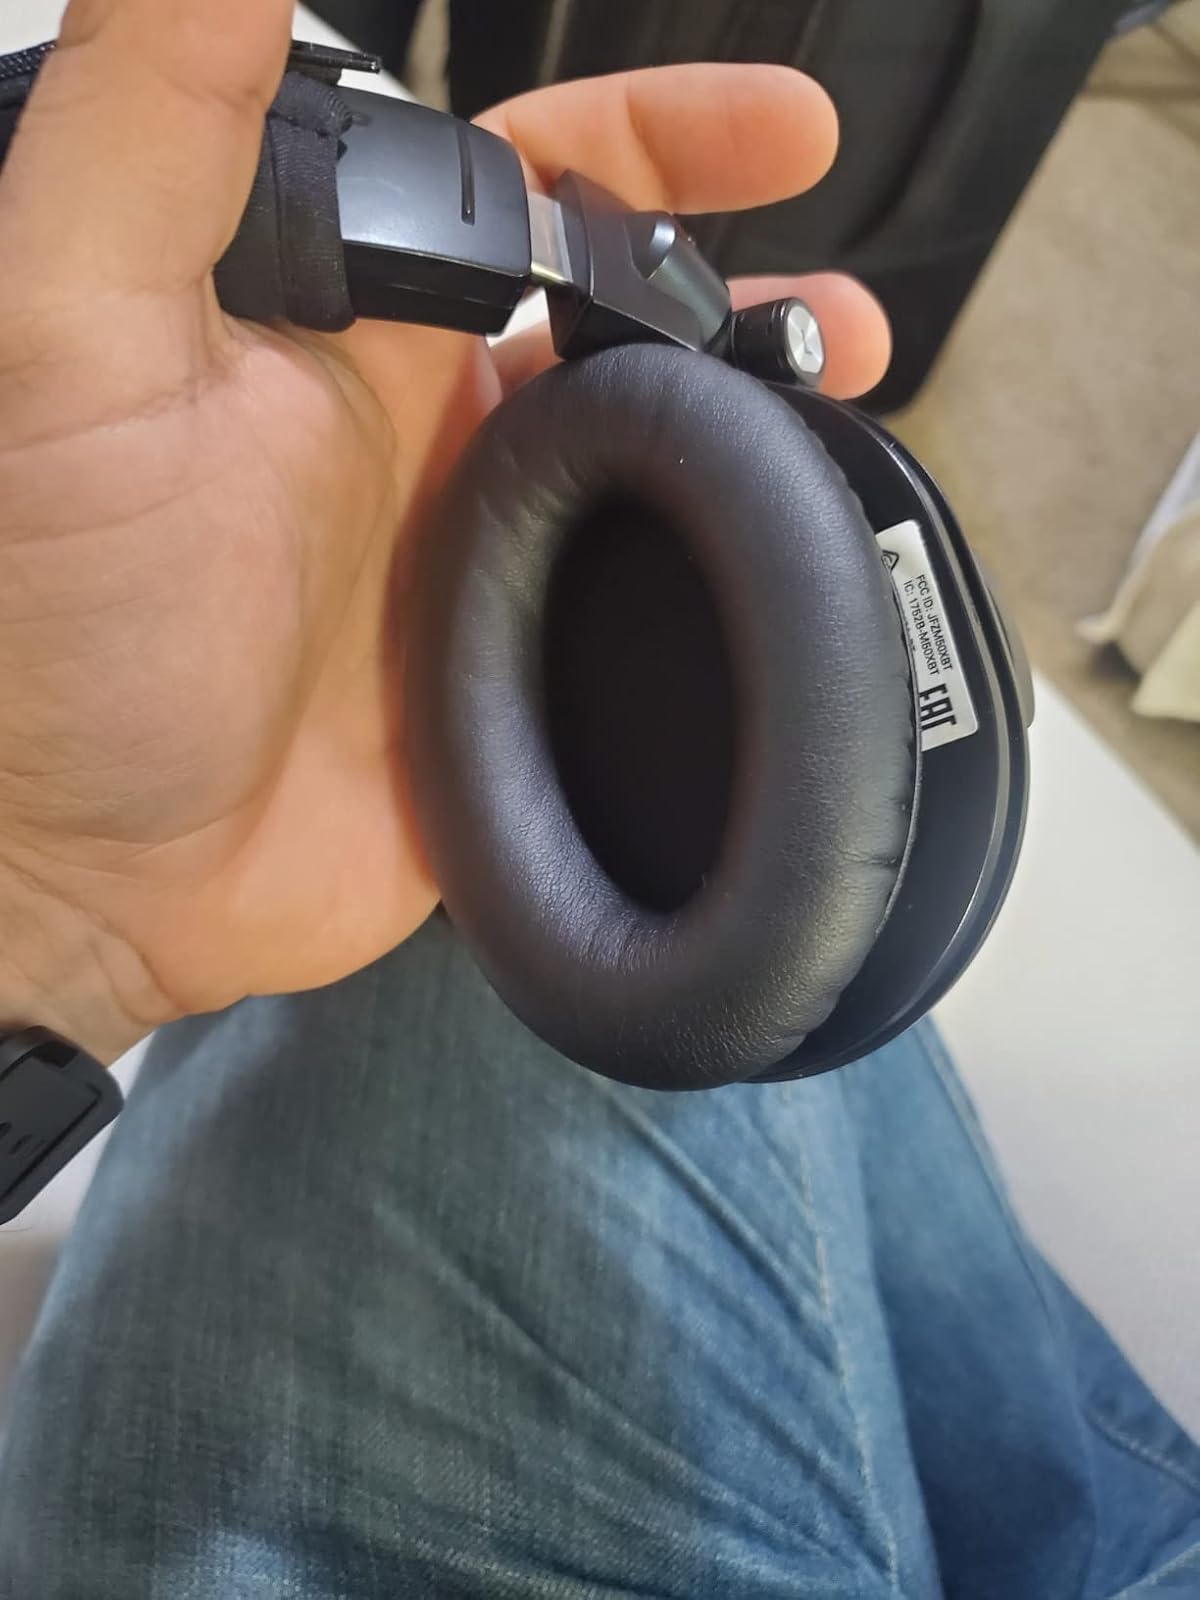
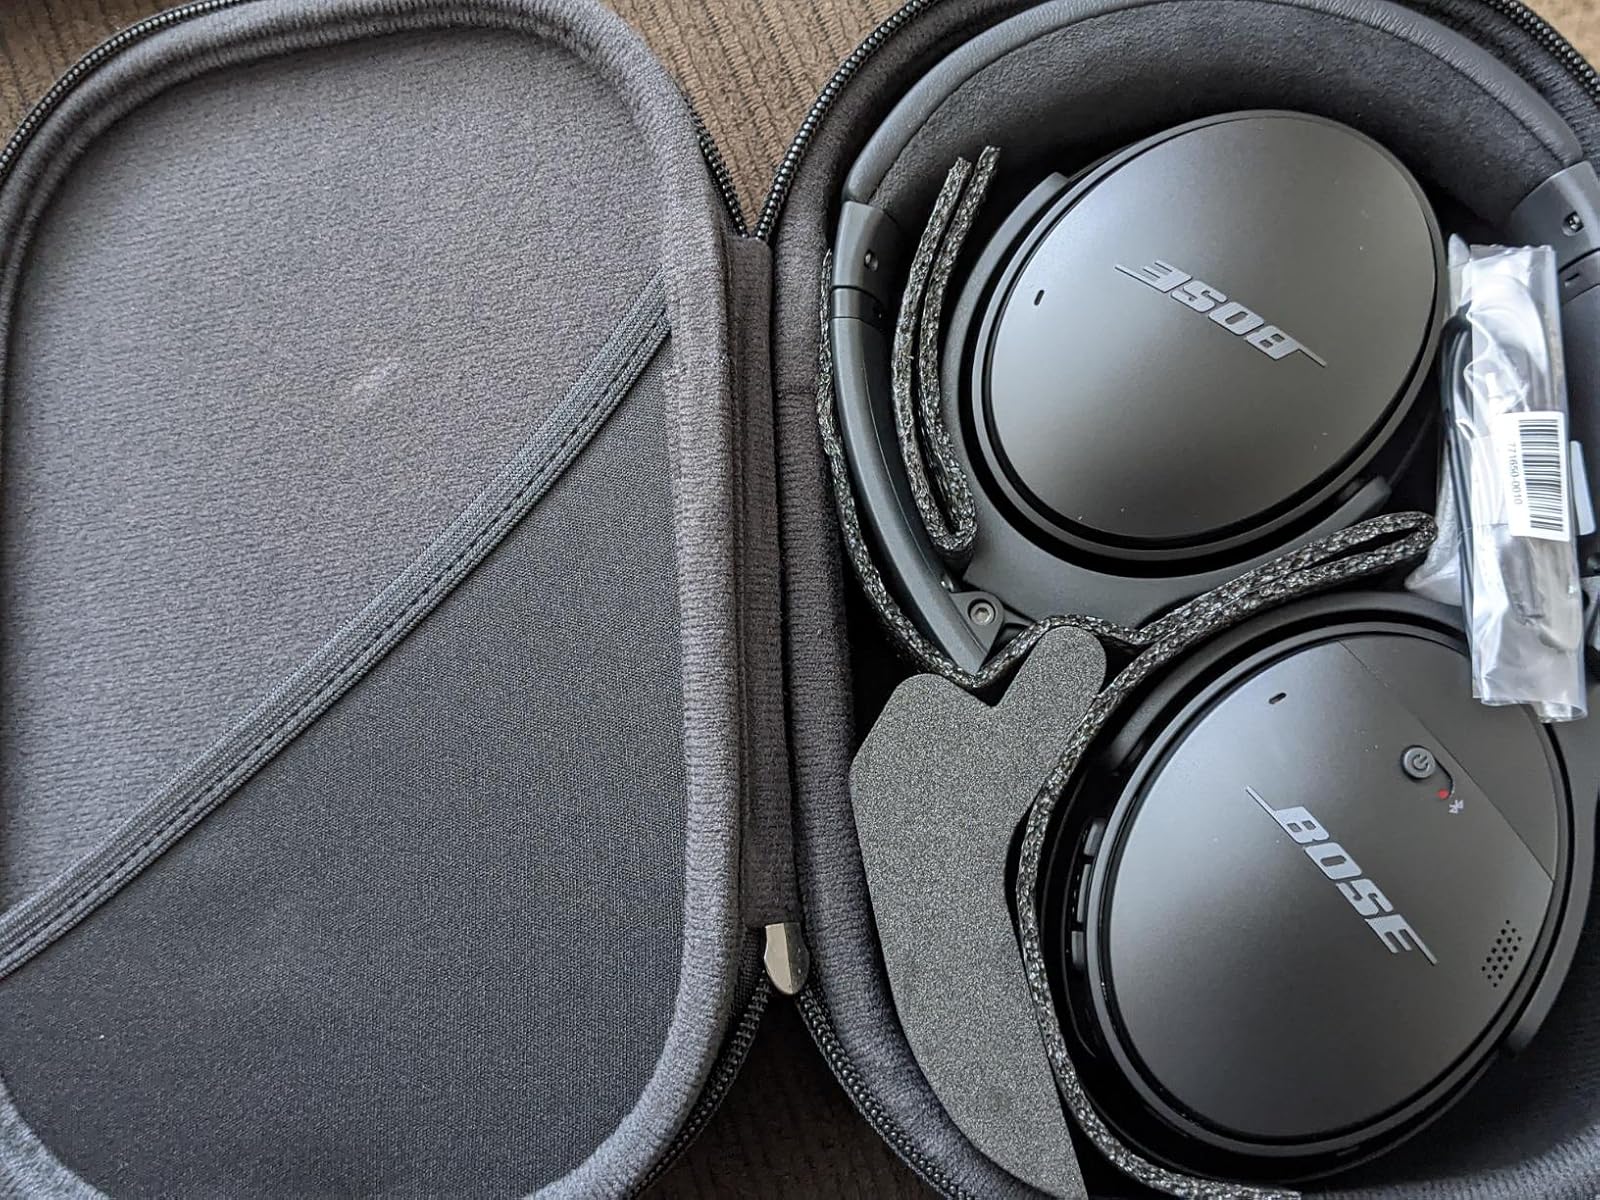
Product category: headphones
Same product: no